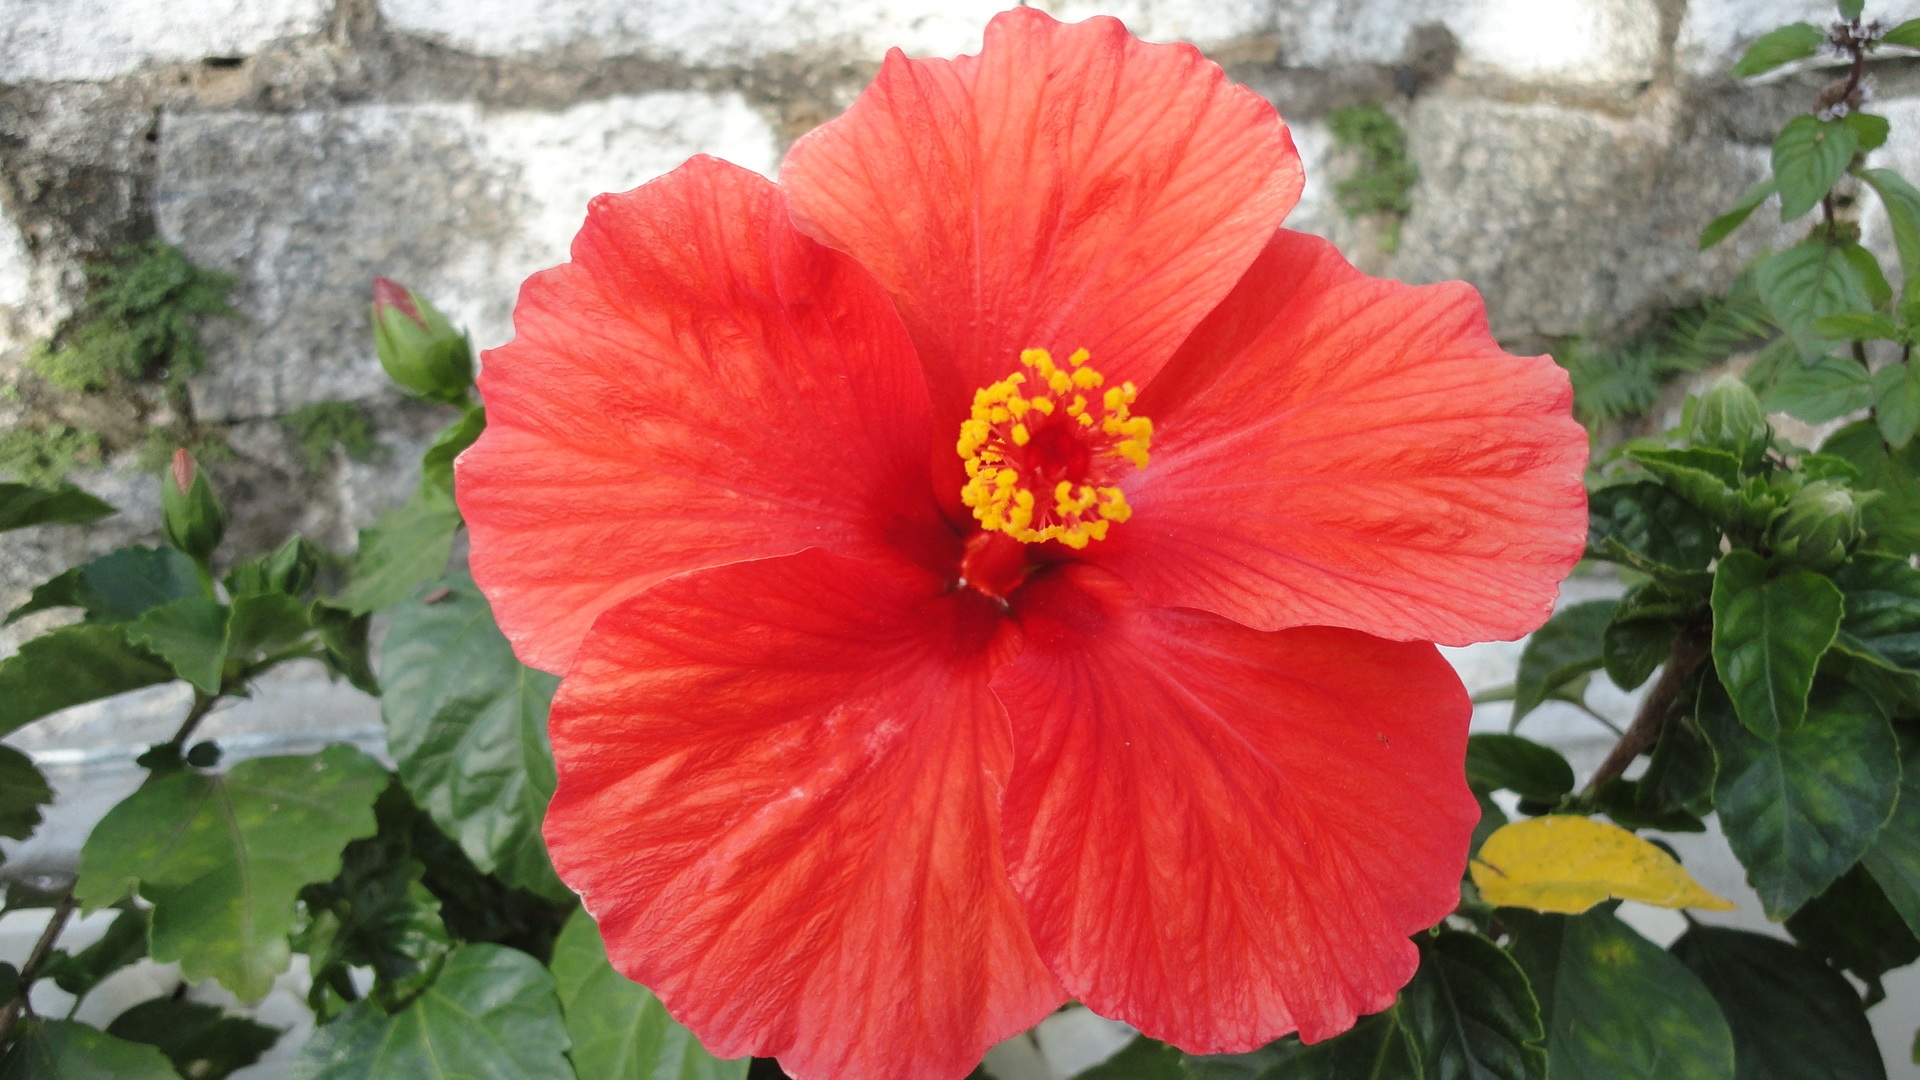
plant, flower, petal, green, red, garden, leaves, hibiscus, malvales, flowering plant, chinese hibiscus, annual plant, land plant, mallow family